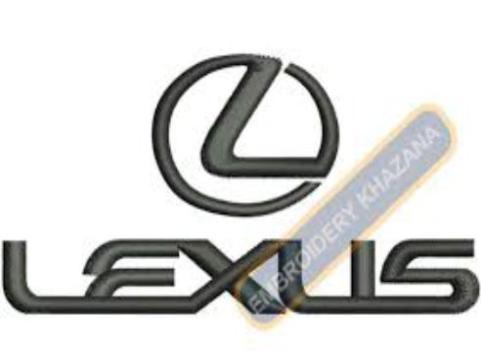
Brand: lexus-1
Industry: Transportation